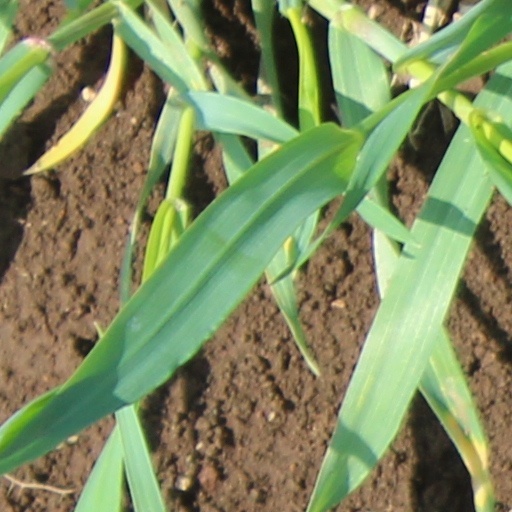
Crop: wheat